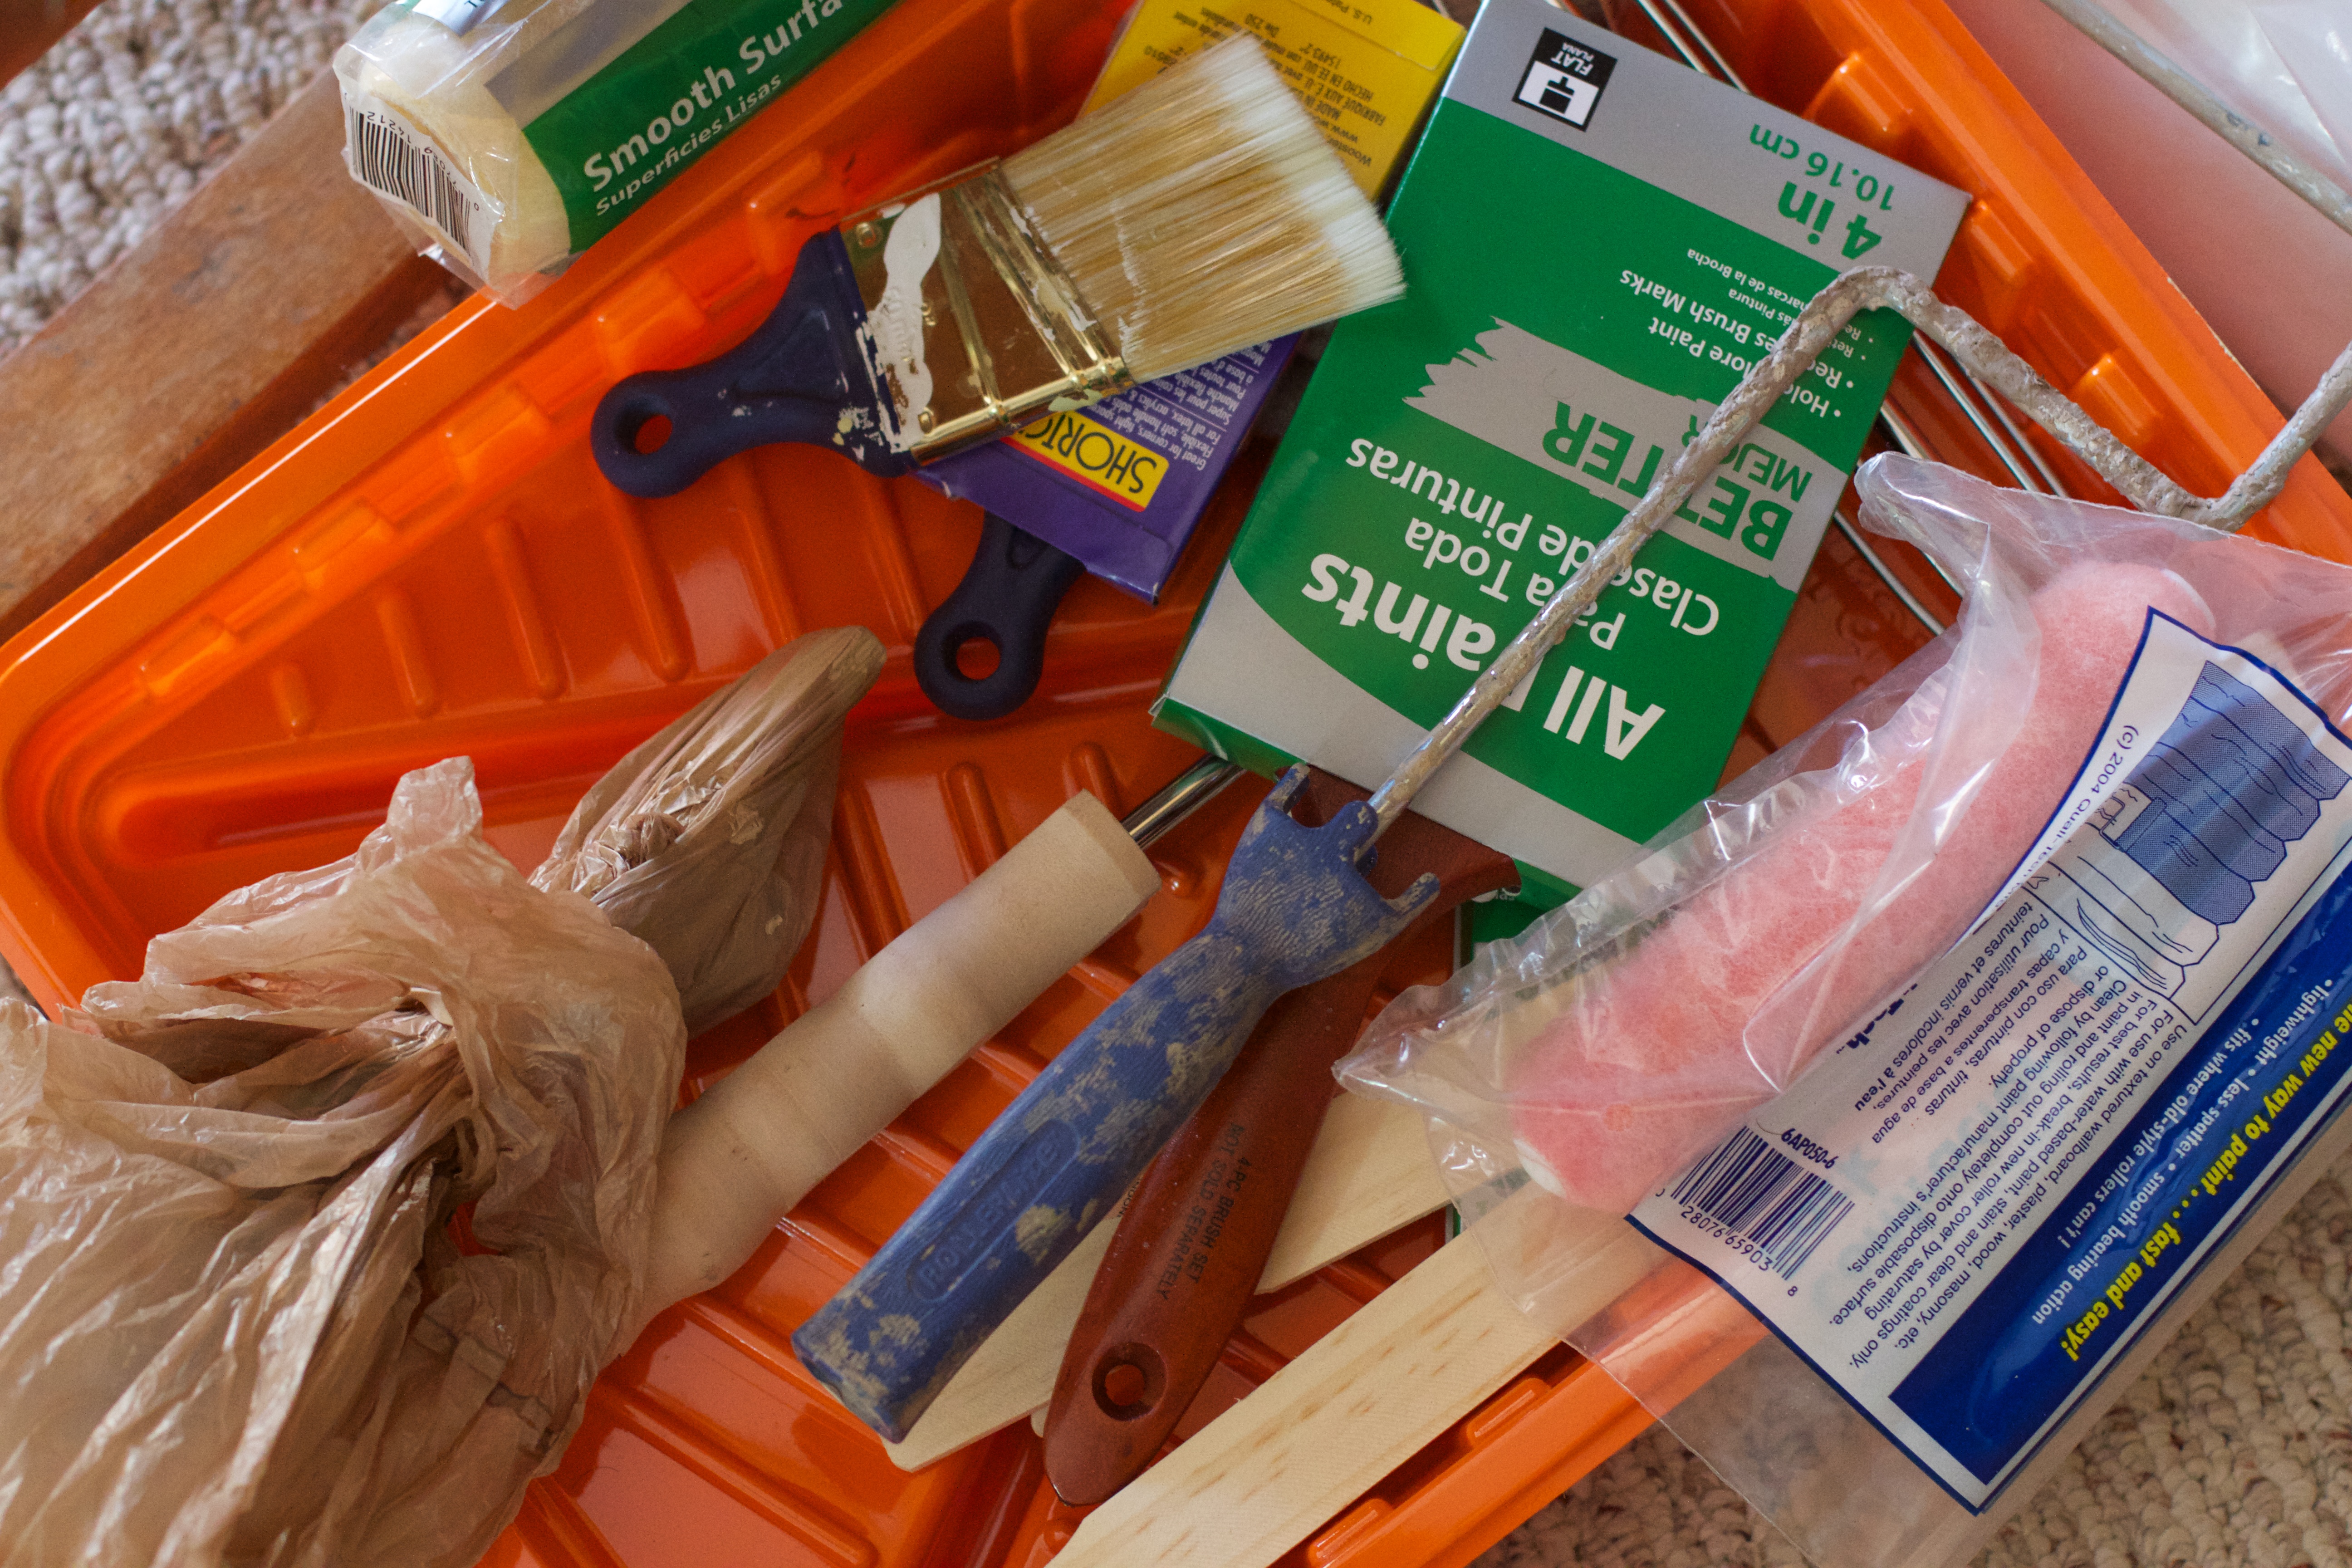
food, product, cool image